Willows, Queensland

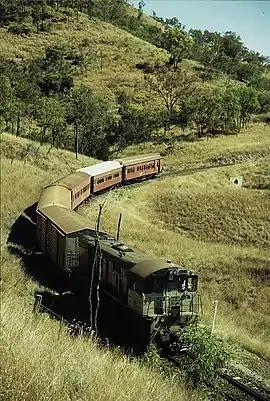
Train on the Central Western line near Bogantungan, September 1989

Willows is a rural locality in the Central Highlands Region, Queensland, Australia. In the , Willows had a population of 139 people.